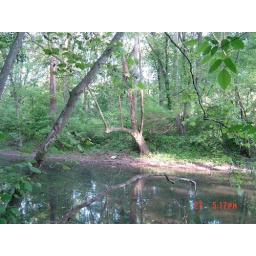
An interesting effect, I threw a rock in the water and got a shot of the ripples reflecting off the tree.